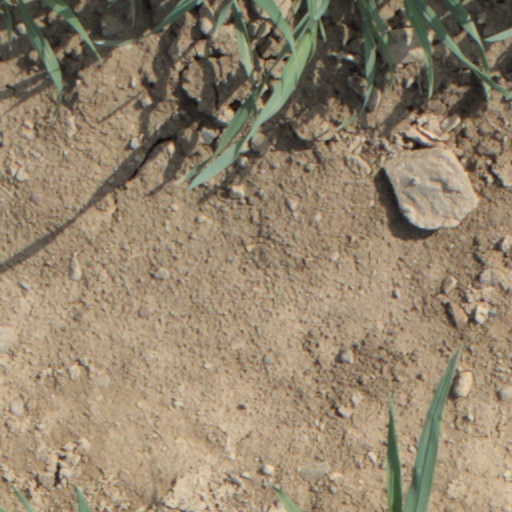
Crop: wheat